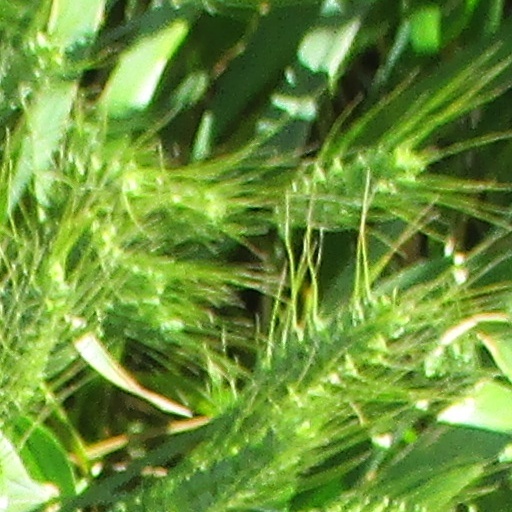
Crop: wheat